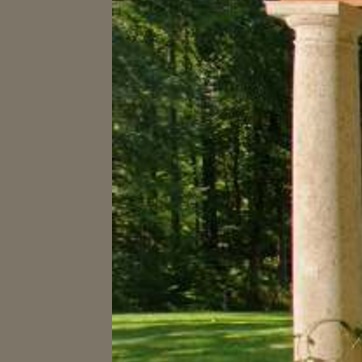
Material: foliage